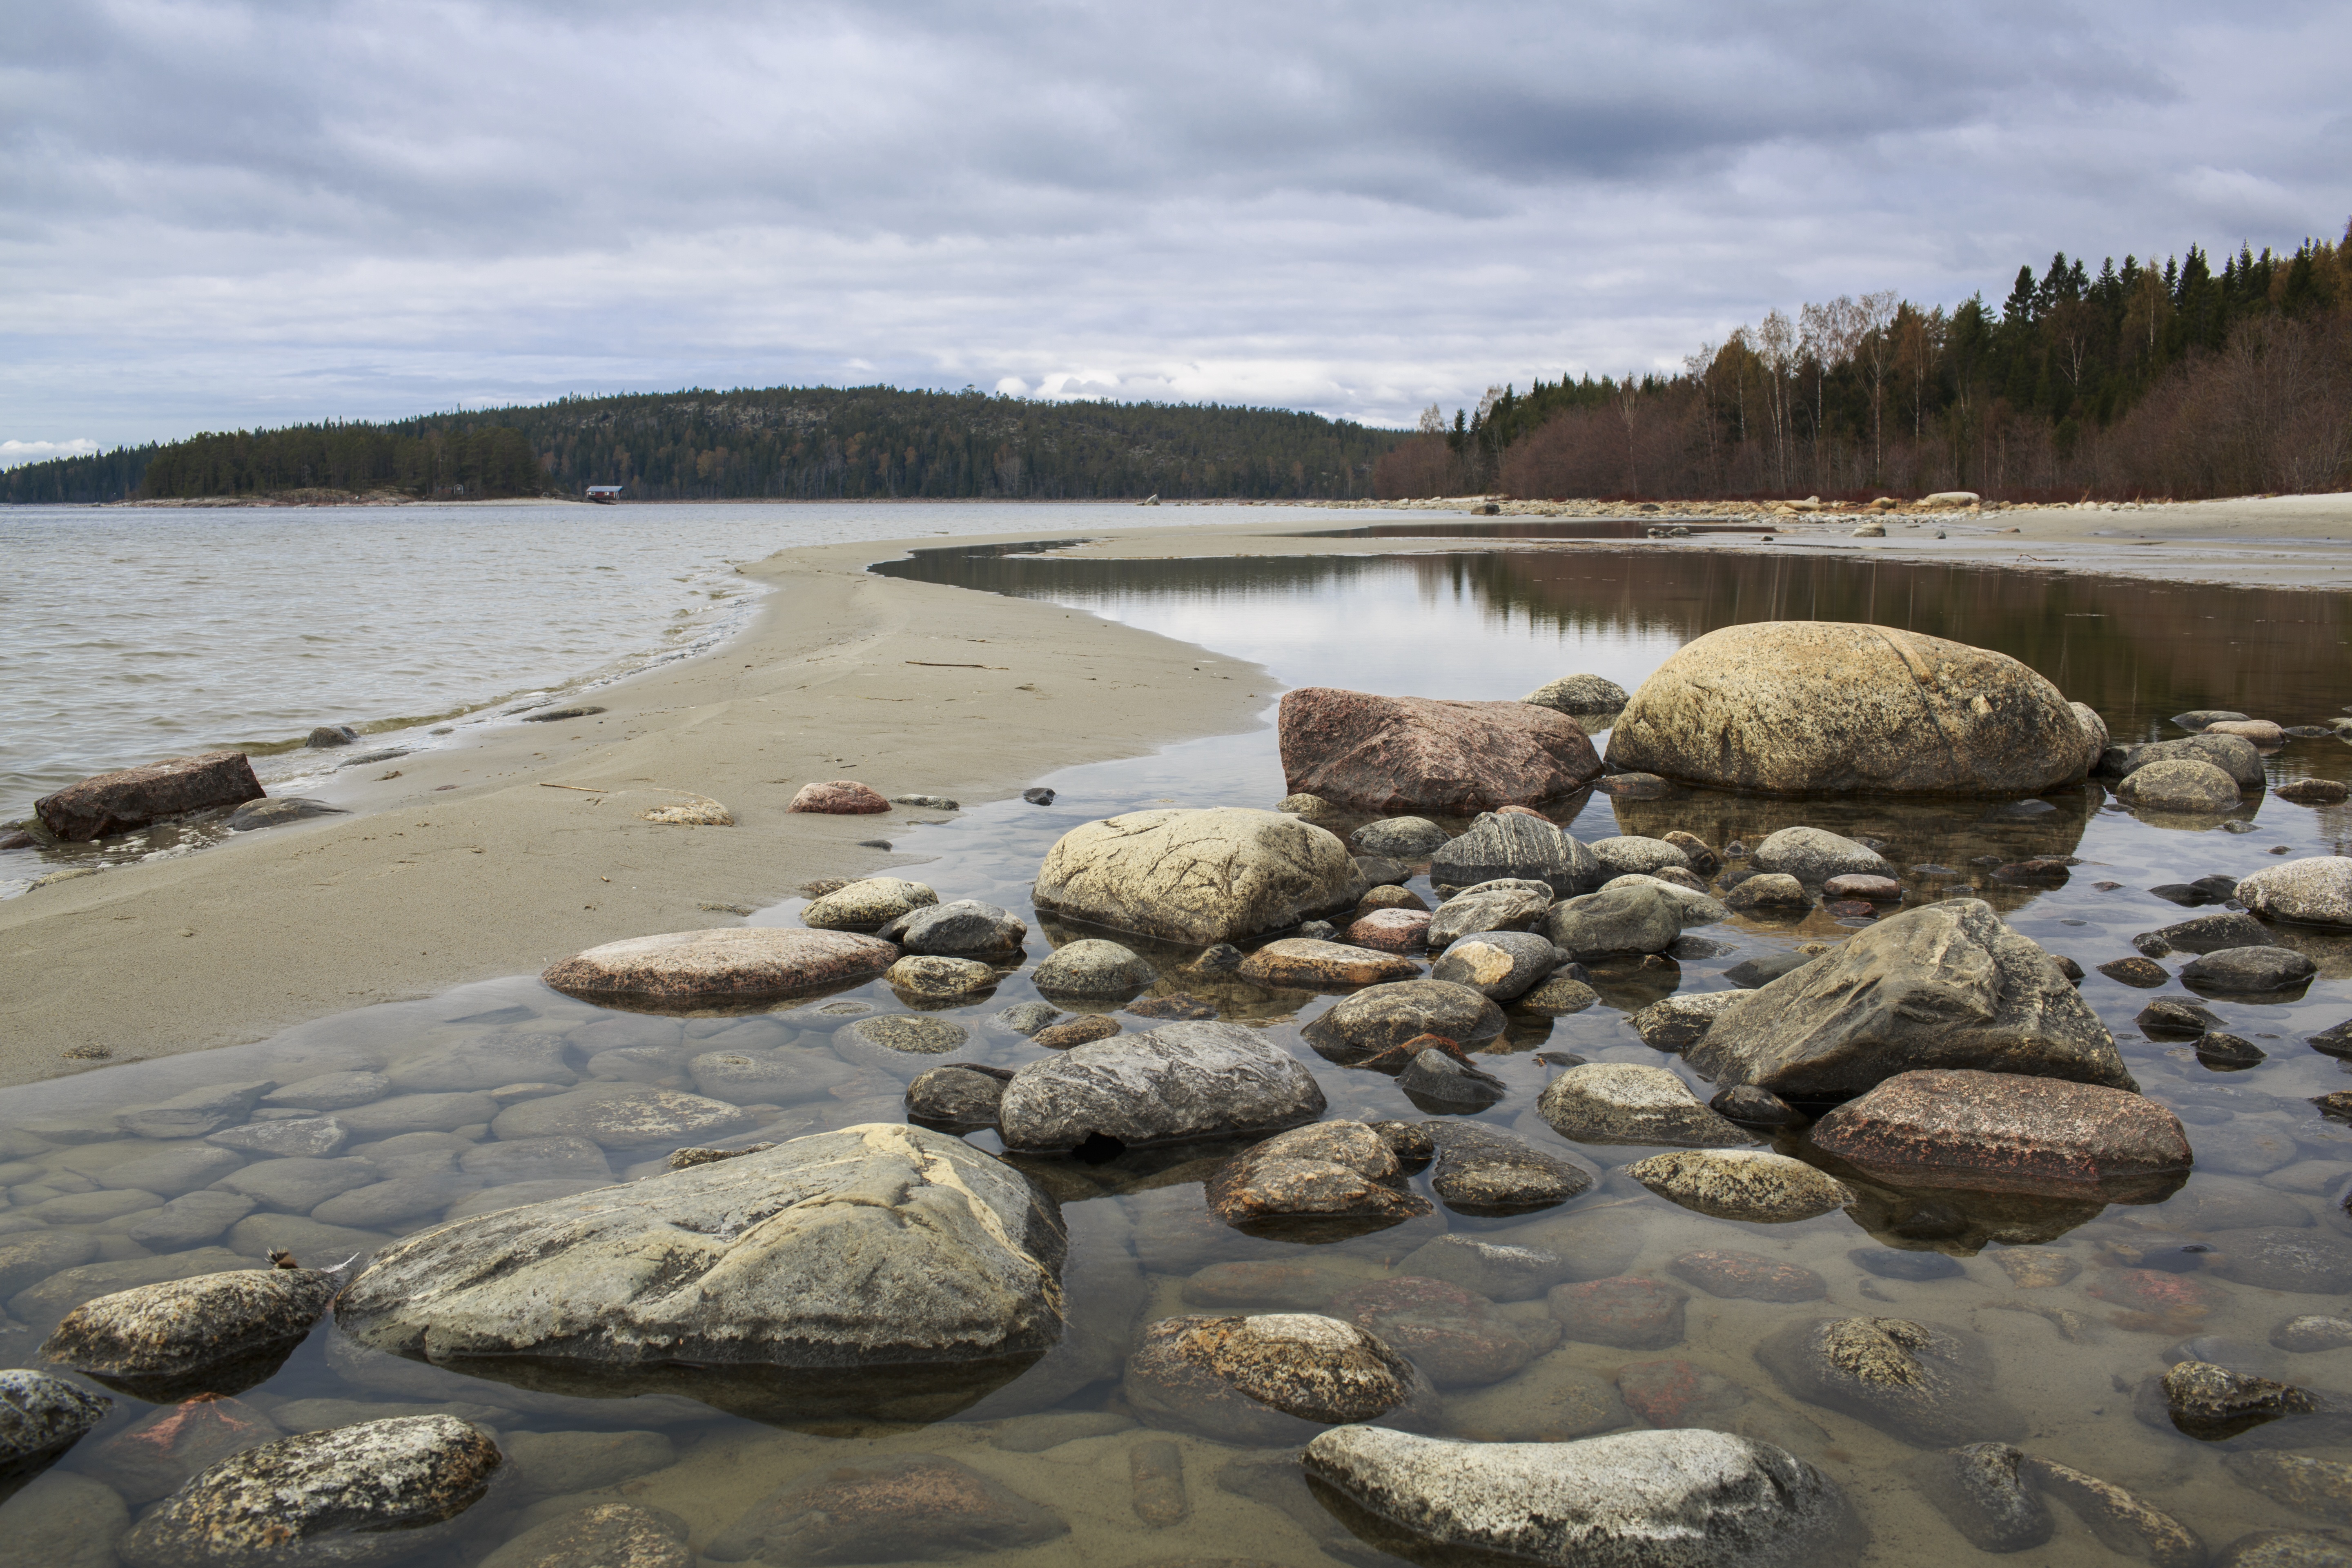
beach, landscape, sea, coast, water, forest, sand, rock, cloud, shore, lake, coastal, bay, material, body of water, stones, geology, cliffs, sweden, landscapes, boulder, habitat, loch, himmel, rnsk ldsvik, natural environment, v sternorrland, ngermanland